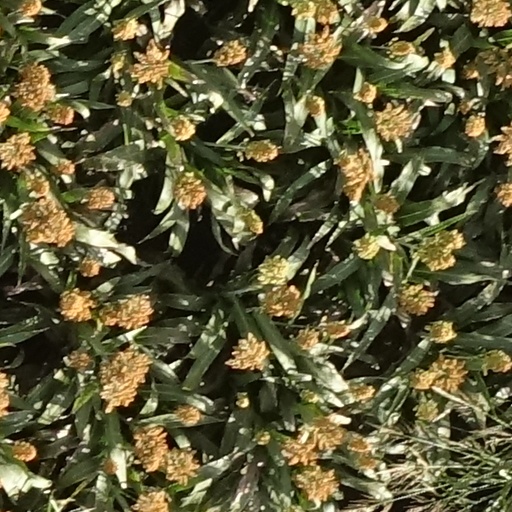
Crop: sorghum